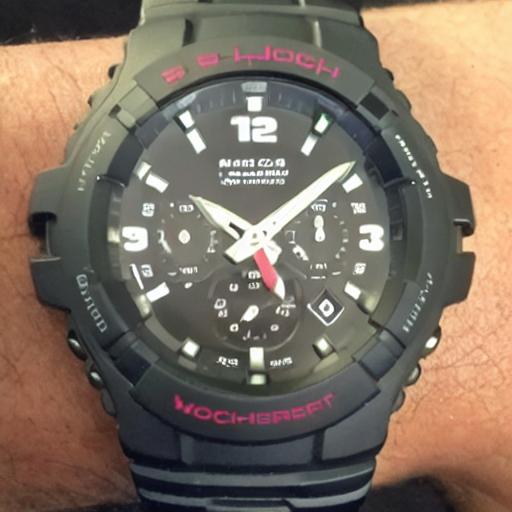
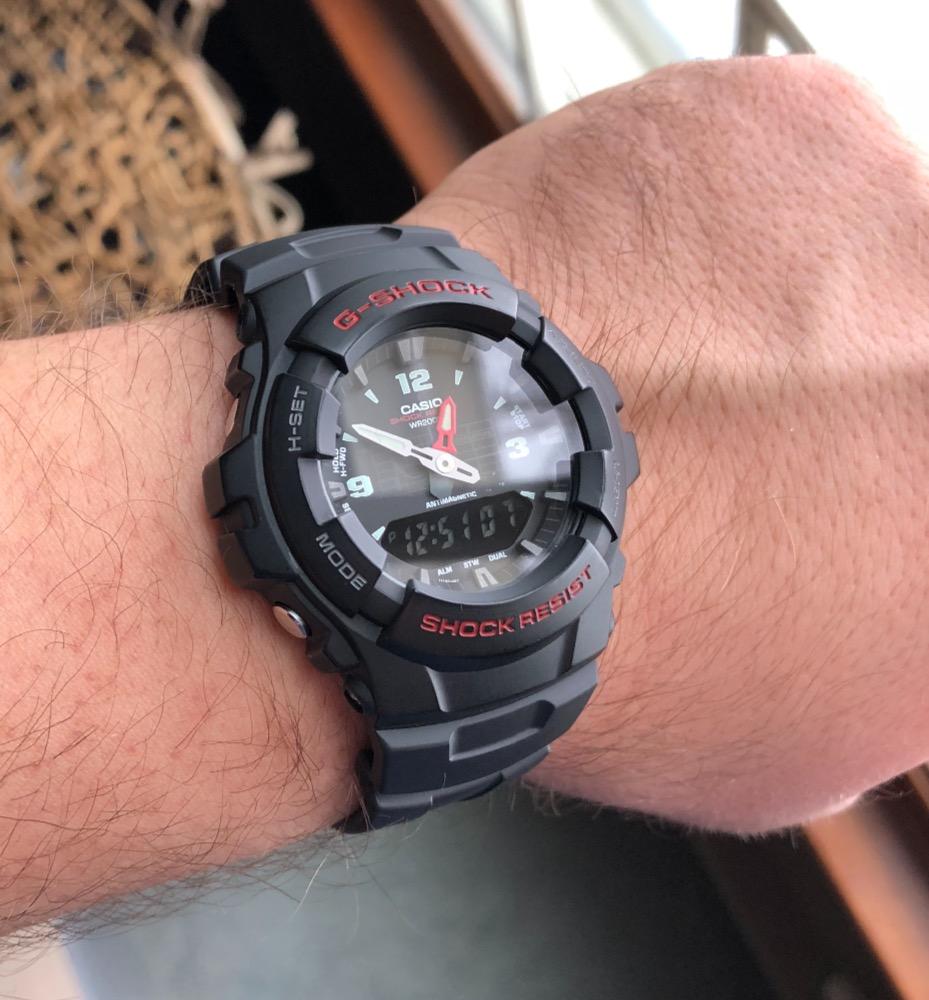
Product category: accessories_watch
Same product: no